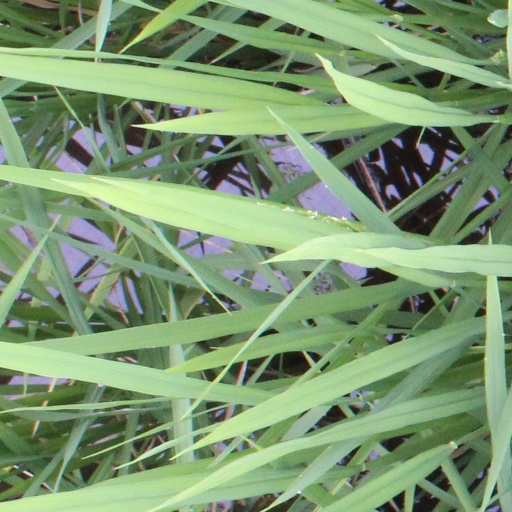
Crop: rice